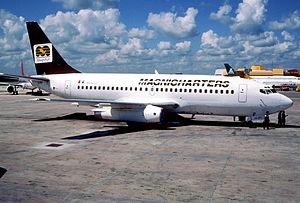
La société Grupo Aereo Monterrey SA de CV, connue sous le nom commercial Magnicharters, est une compagnie aérienne dont le siège social est situé à Colonia Juárez, Cuauhtémoc, au Mexico. Elle exploite des vols intérieurs de vacances au départ de l'aéroport international de Mexico.